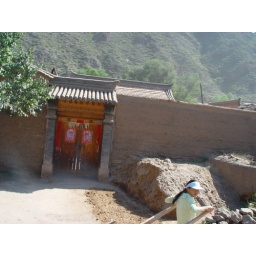
horrendous bus ride; a lot of spewing in bags